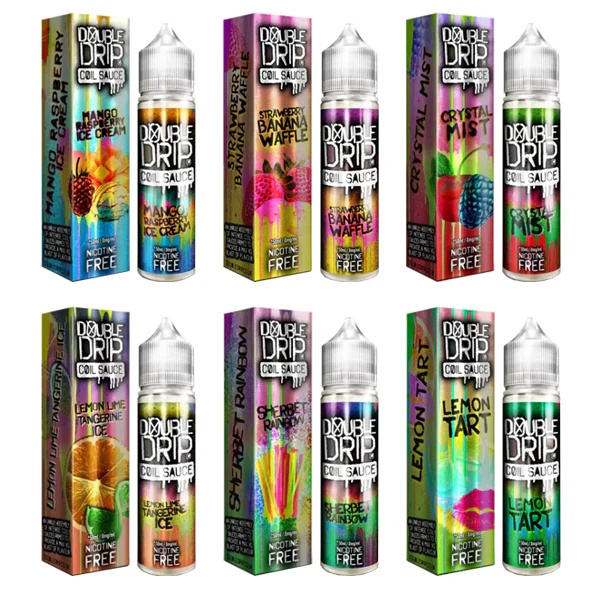
Double Drip 0mg 50ml Shortfill (80VG/20PG)
- Made in the UK - 50ml E-Liquid Content in a 60ml Shortfill Bottle - Space for 1 x 10ml Nicotine shot - 0mg Nicotine Strength - 80VG/20PG - Childproof and Tamper Evident Cap - Suitable for Sub Ohm Devices Only - Recyclable Bottle - TPD C ompliant Flavours: Fizzy Cherry Cola Bottles: breathes new life into a sweet shop favourite, with an e-liquid bursting with sweet, sharp, bubbly flavour with a delightful tickle of sherbet on the exhale. The bold cherry flavour mingles perfectly with the familiar richness of cola, and comes alive with a dusting of tangy sherbet. Super Berry Sherbet: delivers an irresistible rush of seven perfectly ripe berries laced with tongue-tingling sherbet. Perfectly balanced – you can pick out individual flavours of blueberry, raspberry, strawberry, black berry and more – this exquisite e-liquid is deliciously sweet on the inhale, tangy and invigorating on the exhale and is an absolute must-have for every vaper with a sweet tooth. Sherbet Rainbow: delivers a sweet, refreshing rush of flavour evocative of your favourite crisp-shelled, colourful fruit candies. The extra tangy tickle of sherbet on the exhale makes this as refreshing as it is super-moreish. Strawberry Laces & Sherbet: a sweet shop classic, sweet, stringy strawberry laces are treated to a generous dusting of tangy sherbet for an effortless all-day vape that’s irresistibly delicious. Crystal Mist: a legendary menthol e-liquid from Double Drip with a delicious twist. Cool, refreshing menthol is laced with sweet and tangy Blue Raspberry flavour, with extra notes of rich, dark black cherries for a taste of pure indulgence finished to perfection with an invigorating icy kick. Lemon Sherbet: a mouth-watering, nostalgic rush of zingy lemon candy laced with tongue-tingling fizzy sherbet, this delicious e-liquid from Double Drip is sweet, refreshing and all kinds of moreish. With sharp, sour notes punctuated by juicy citrus on the inhale, this vape is finished to perfection with that tangy sherbet on the exhale. Mango Raspberry Ice Cream: a mouth-watering taste of summer in a deliciously moreish e-liquid that’s bursting with fruity flavour with a rich and creamy base. Fresh, juicy mango laced with tangy raspberries greets your taste buds on the inhale, with the sweet flavour mellowing on the exhale beneath an indulgent layer of thick ice cream. Orange & Mango Chill: a deliciously juicy, sweet and refreshing e-liquid, tailor-made for sunny days. The bright, zesty orange flavour plays off juicy, ripe mango to perfection, while an invigorating rush of menthol on the exhale finishes this exquisite e-liquid off to perfection. Raspberry Sherbet: a sensational e-liquid experience that explodes over your taste buds in a burst of sweet, tangy, fizzy fireworks. Sharp, sweet, juicy raspberries mingle with effervescent sherbet to create a super-refreshing and deliciously fruity vape you won’t be able to resist. Strawberry Banana: sweet, decadent and utterly irresistible, this is a delicious unique blend of sweet, succulent strawberries and creamy bananas, layered over a warm, comforting base of freshly-baked waffles. A perfect combination of fruit and pastry your taste buds will never get enough of. Twisted Ice Cream: every bit as delicious as an ice cream on a hot summer’s day. This is packed with juicy flavour from succulent strawberries, bright zesty limes and finished off to perfection with a base of smooth, silky vanilla ice cream. Cherry Cream Soda: smooth, tangy, rich and creamy, this delivers a taste sensation like few others. This American diner classic blends sweet, tangy cherries with cool, silky cream and finishes off with a refreshing tickle of soda on the exhale. Mango Tropic: delivers an irresistible rush of juicy tropical flavours. Bright, sunny mango, fresh, juicy pineapple and exotic, tangy papaya greet your senses on the inhale followed by the smooth, rich creaminess of banana and coconut on the exhale. An e-liquid that will have you dreaming of far-flung holidays and lazy beaches. Bliss. Apple Rhubarb Crumble: a rich and comforting hug in vape form, loaded with mouth-watering flavour. Sweet baked apples are balanced with the bright, sharp tang of fresh rhubarb, all layered over a rich, buttery crumble base for a deliciously decadent taste of home. Cherry Bakewell Tart: a classic tea-time treat gets the Double Drip treatment in this incredible e-liquid rich in sweet, comforting flavour. Just like a real cherry bakewell tart, this irresistible e-juice captures the taste of crisp, buttery pastry and light, fluffy sponge layered with sugary-sweet icing, tangy raspberry jam and rich notes of cherry. Sweet, satisfying and more than a little decadent, this exquisite e-liquid from the Double Drip range is a little taste of heaven in every vape.
Brand: Double Drip
Category: Food, Beverages & Tobacco > Tobacco Products > Vaporizers & Electronic Cigarettes > E-Liquid